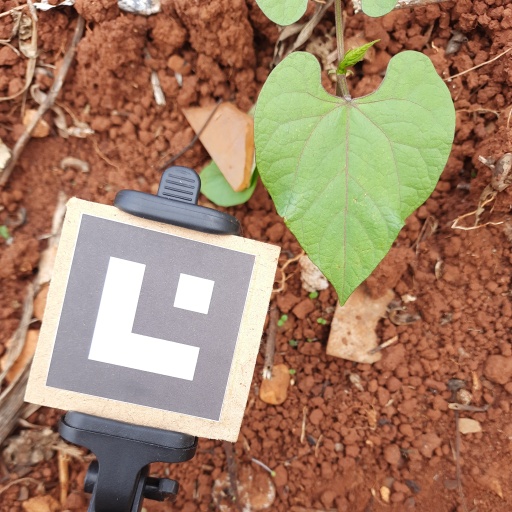
Observations: wavy surface, no eating holes, under sunlight